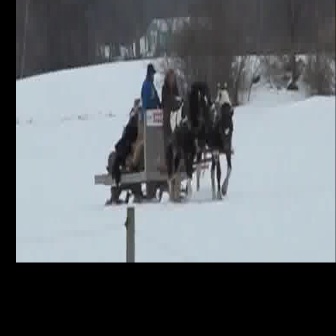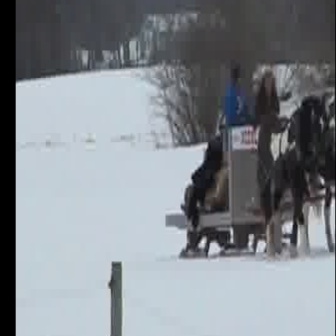
  Please identify the target specified by the bounding box [94,108,187,202] in the first image and locate it in the second image. Return the coordinates in [x_min,y_min,x_max,y_max] format.
Answer: [165,121,298,254]